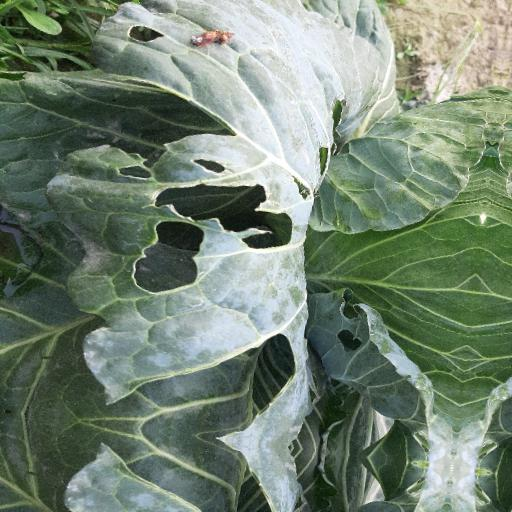
Label: Black Rot